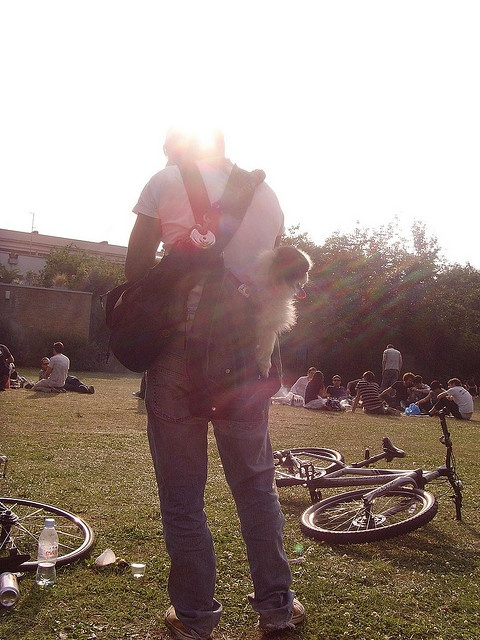
a person standing in a field wearing a back pack next to some bikes
A person is walking with their dog in a backpack in the park.
Man standing in field near bikes with small crowd gathered in background.
A person with backpack standing in a large yard between two bicycles laying on the ground.
A man standing in the grass next to his bike